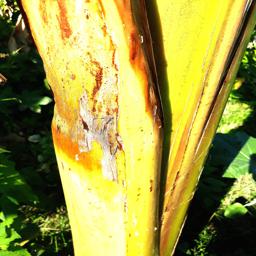
Label: PSEUDOSTEM WEEVIL